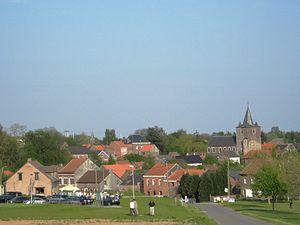
Vue sur Avernas-le-Bauduin